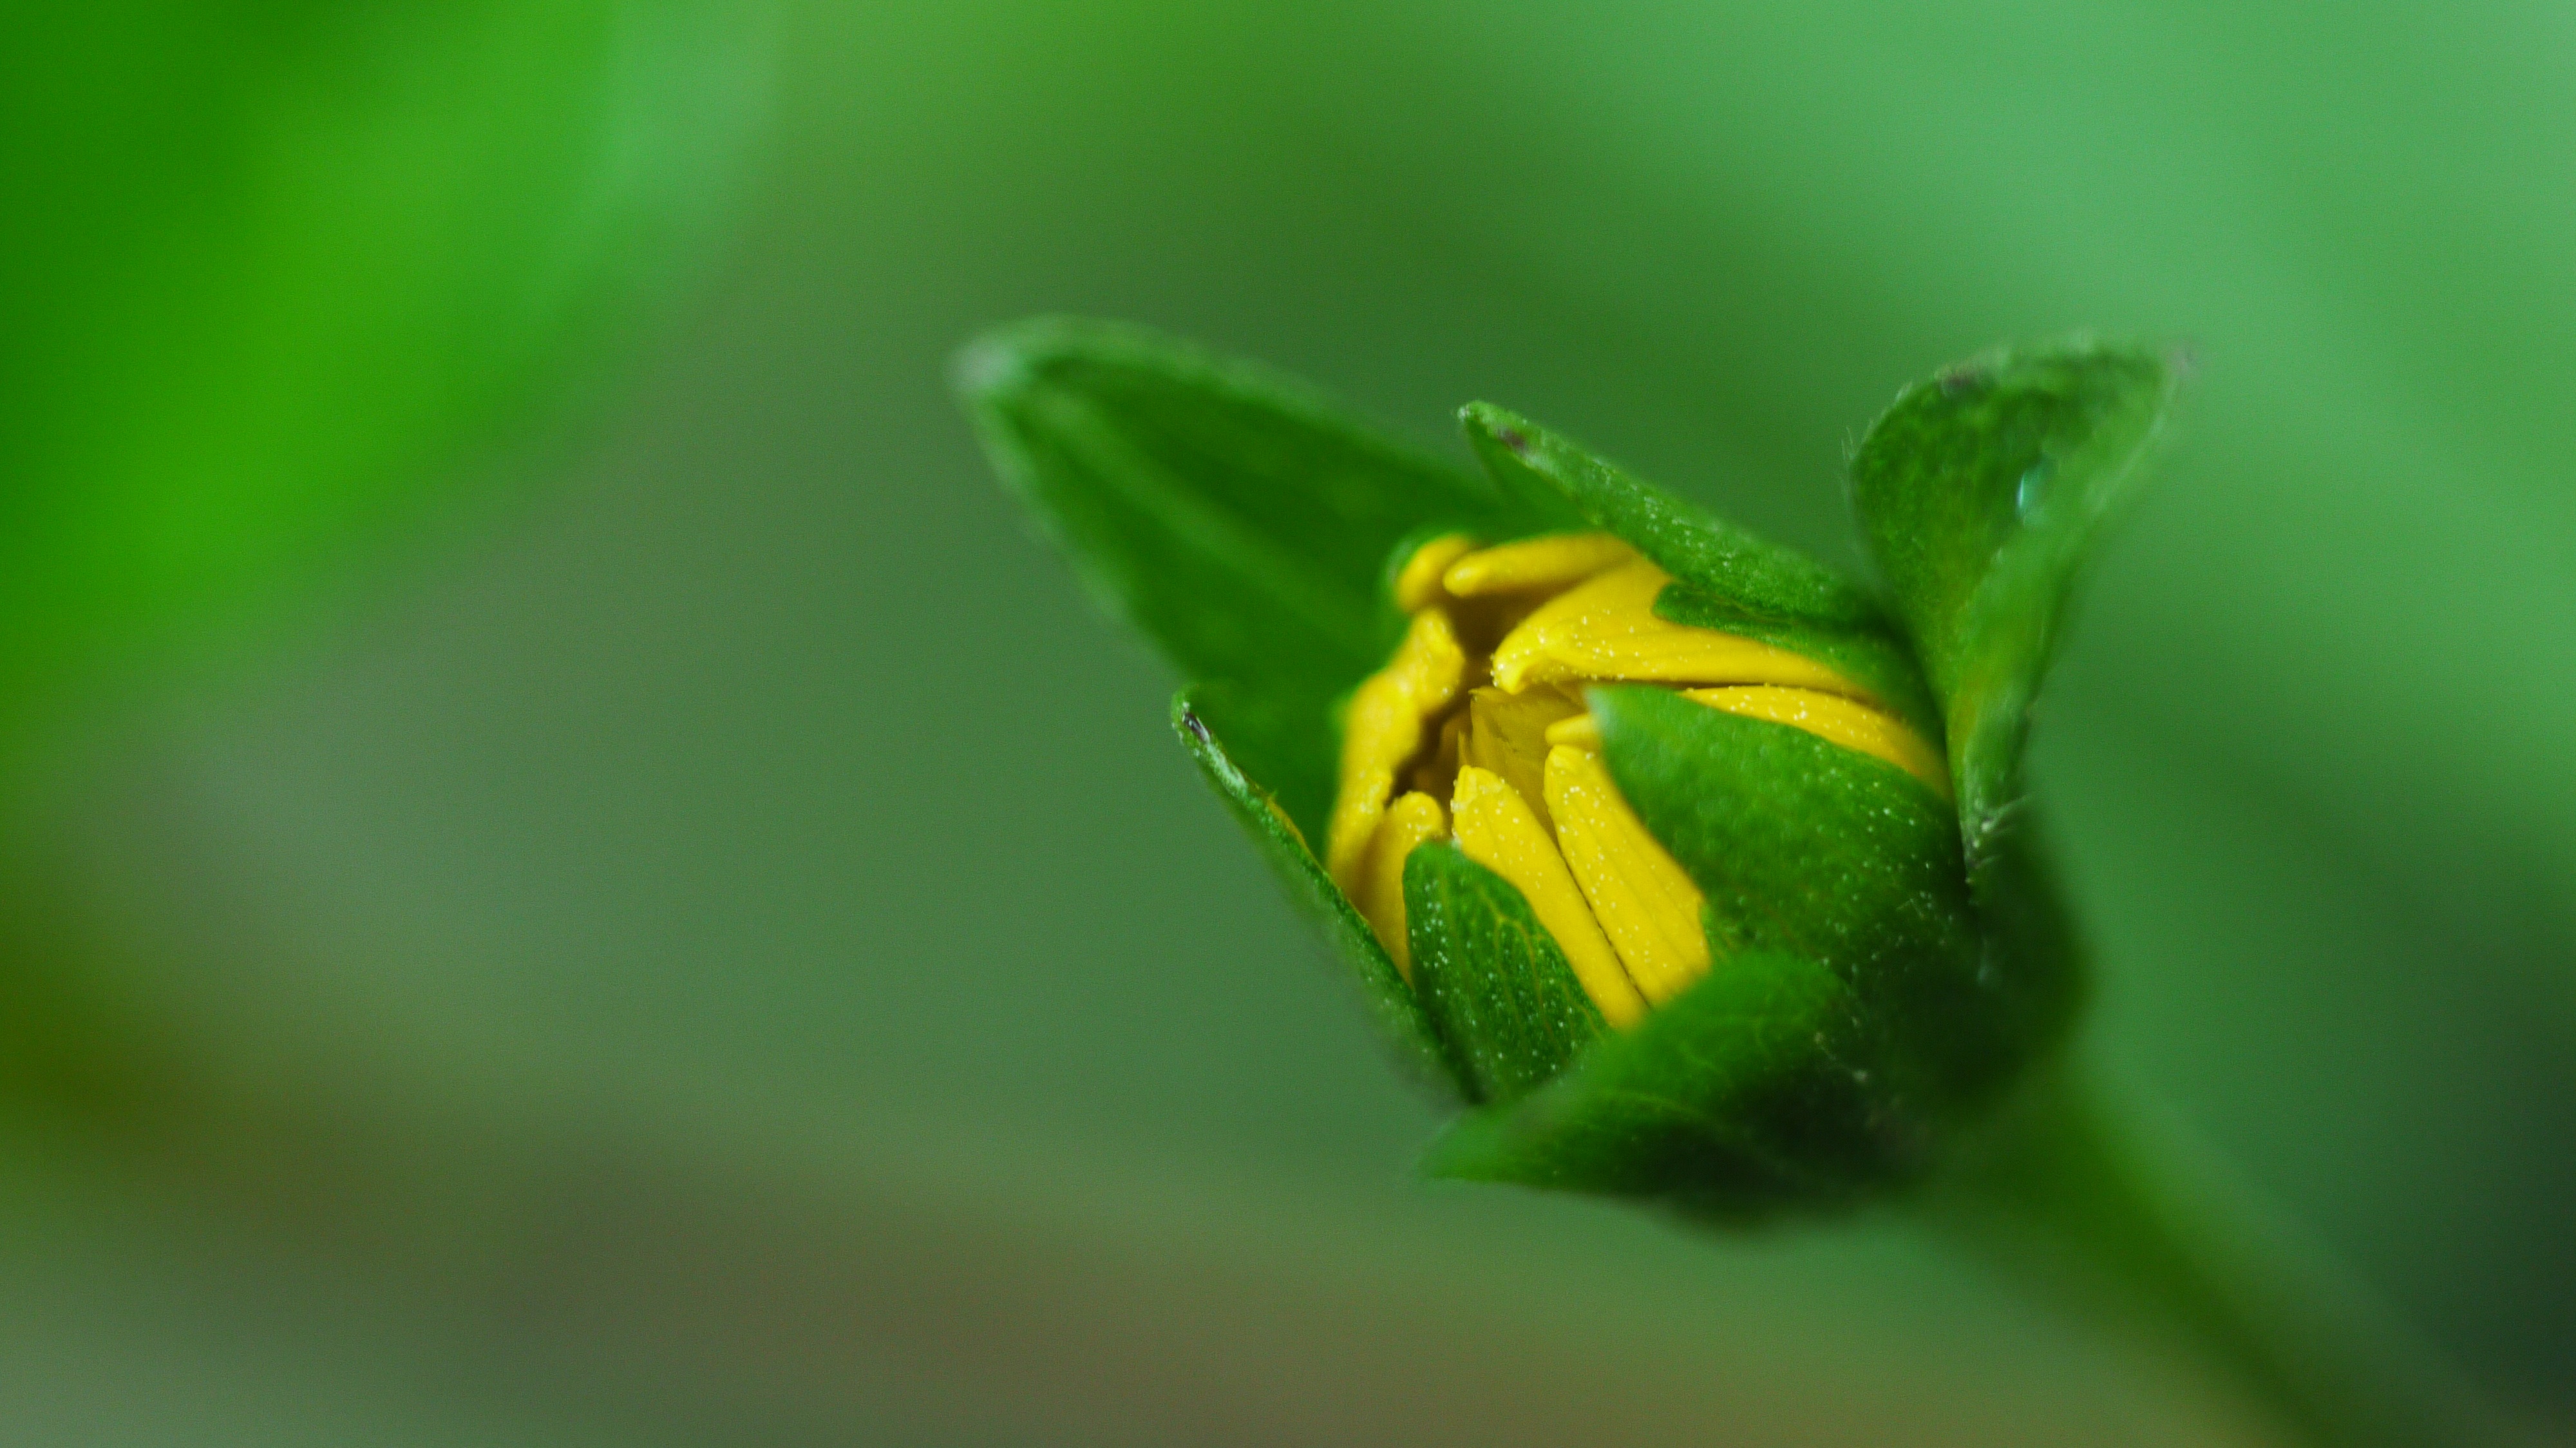
water, nature, dew, plant, photography, leaf, flower, petal, green, yellow, flora, wildflower, close up, bud, moisture, macro photography, flowering plant, plant stem, land plant